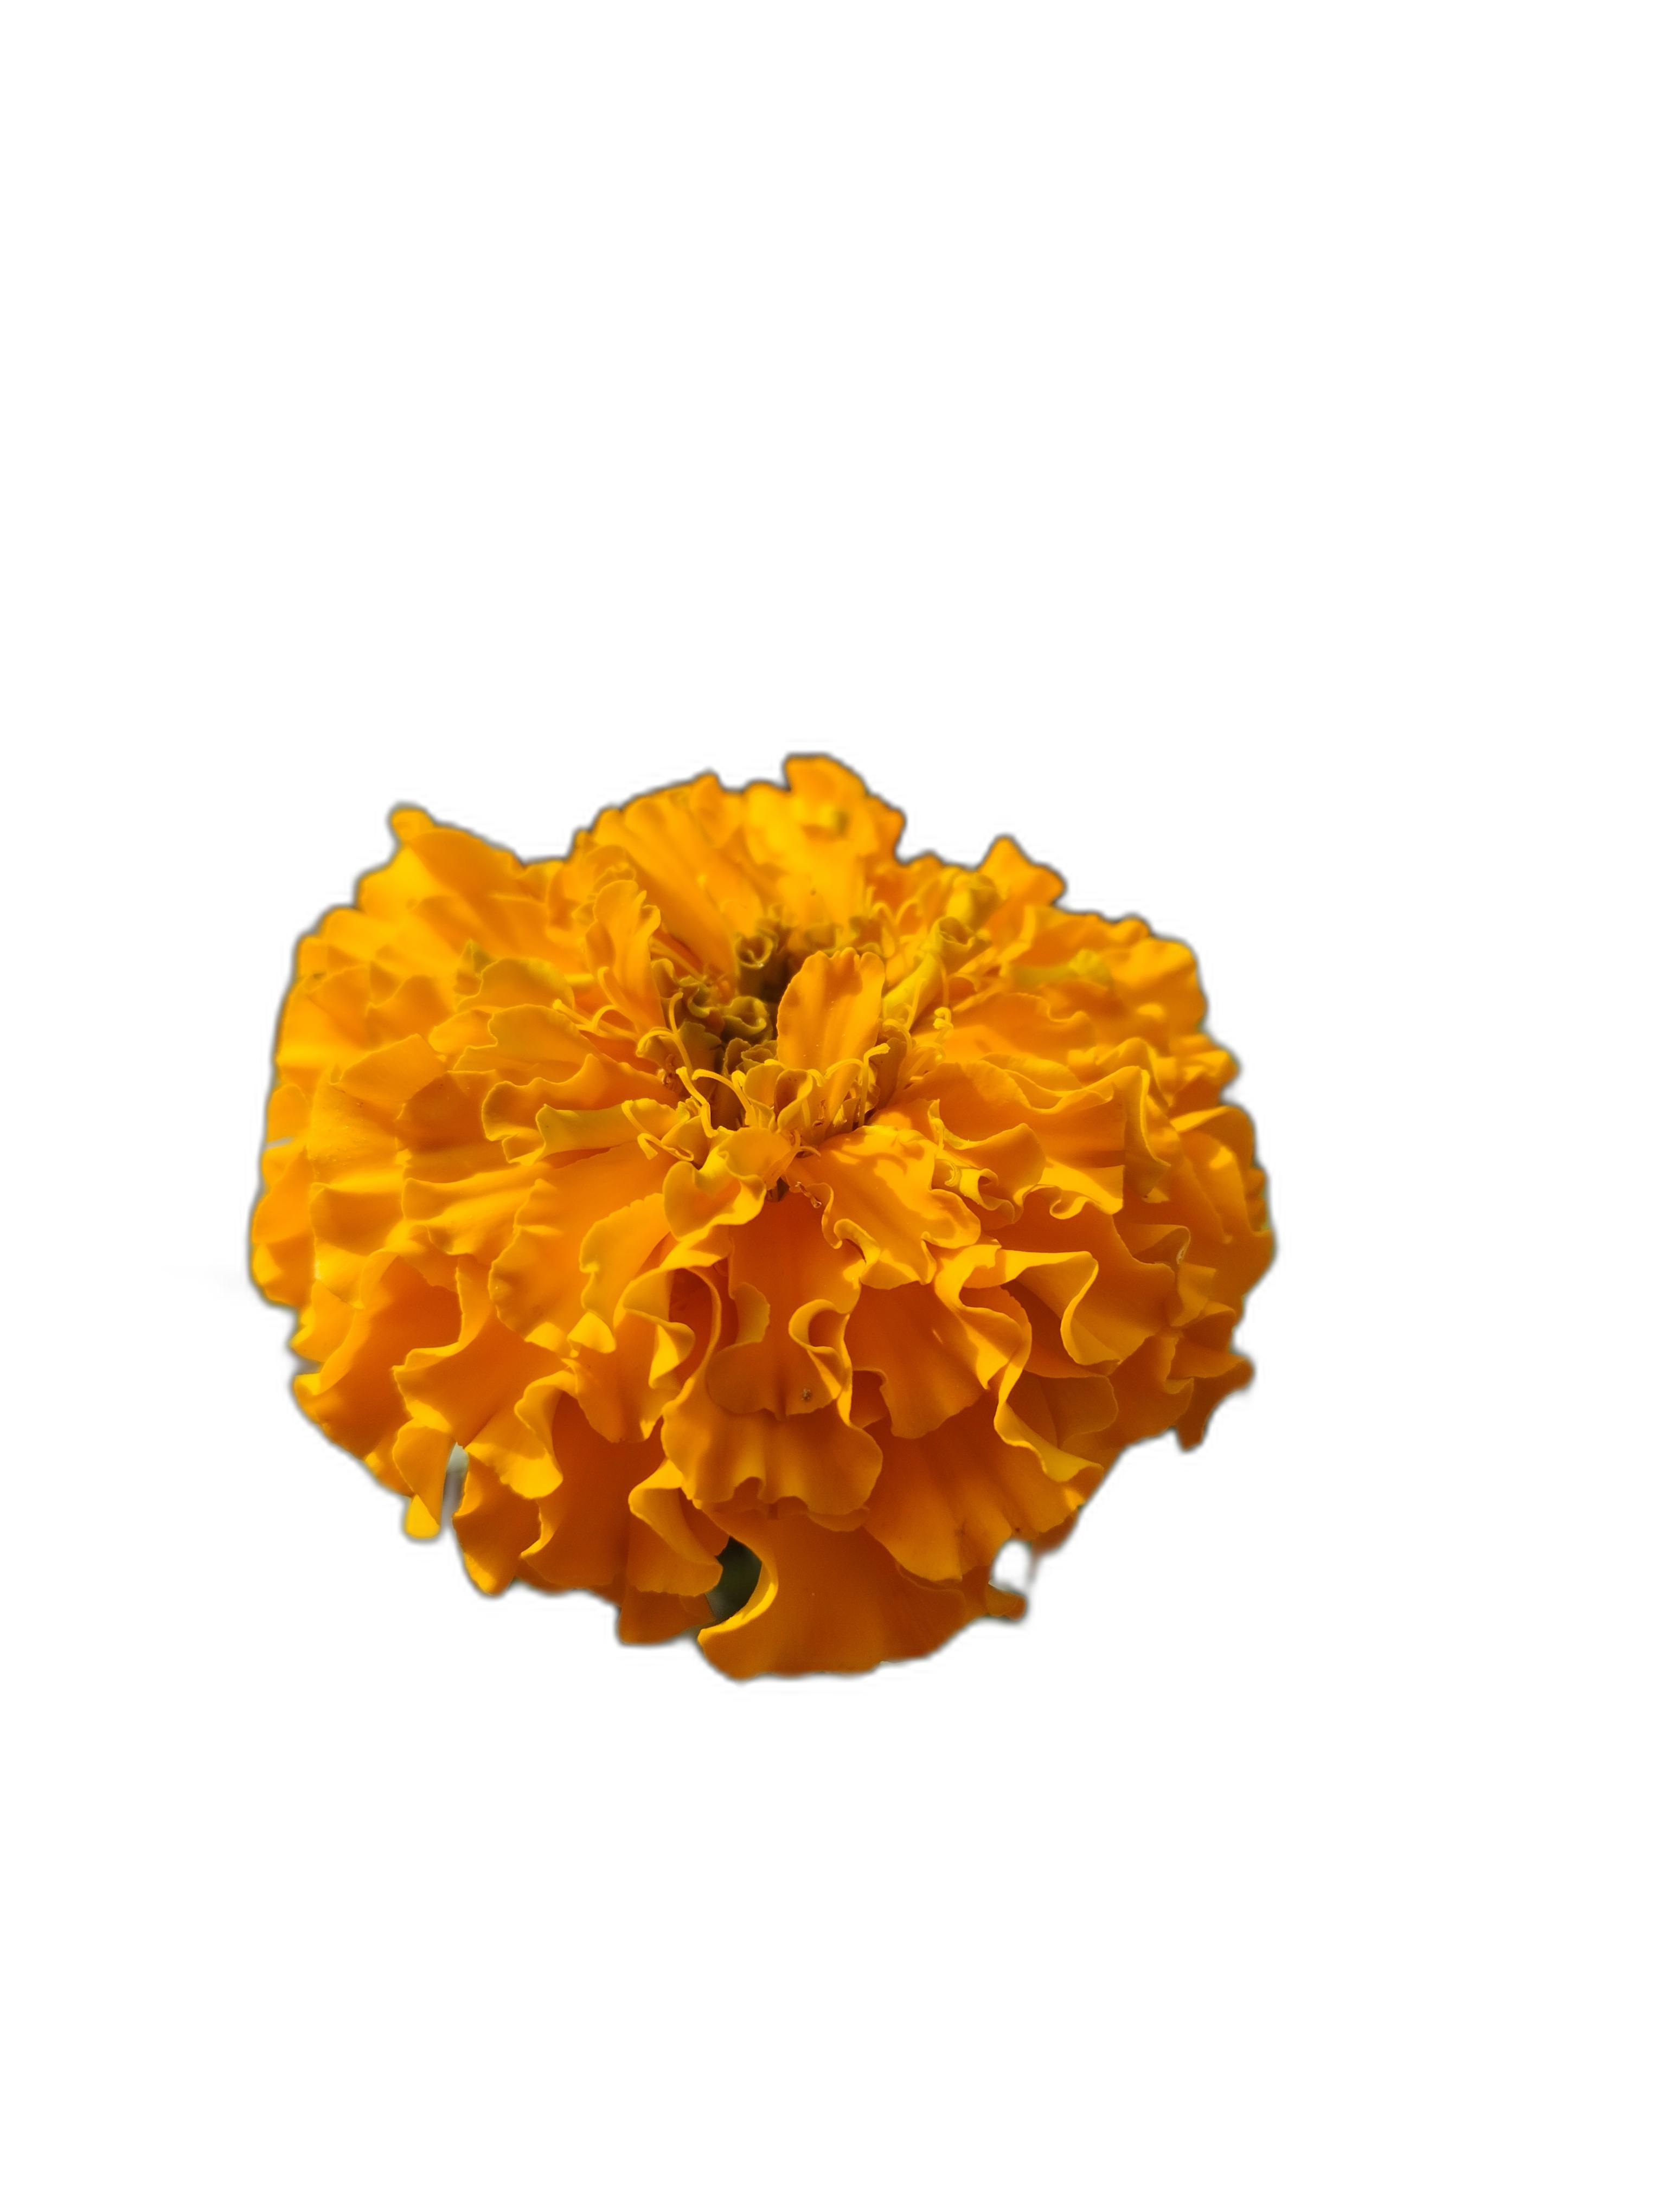
Label: Marigold